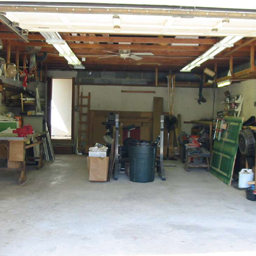
Room type: garage